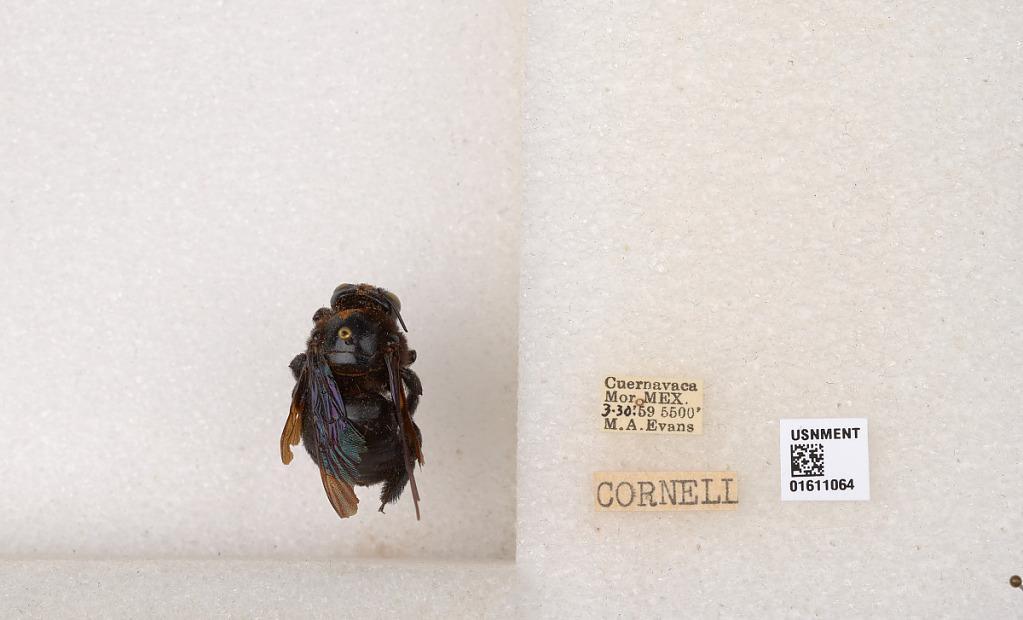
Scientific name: Xylocopa
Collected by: J. McNeill
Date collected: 1959-3-30
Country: Mexico
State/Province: Morelos
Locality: Cuernavaca